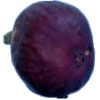
Label: Fig 1